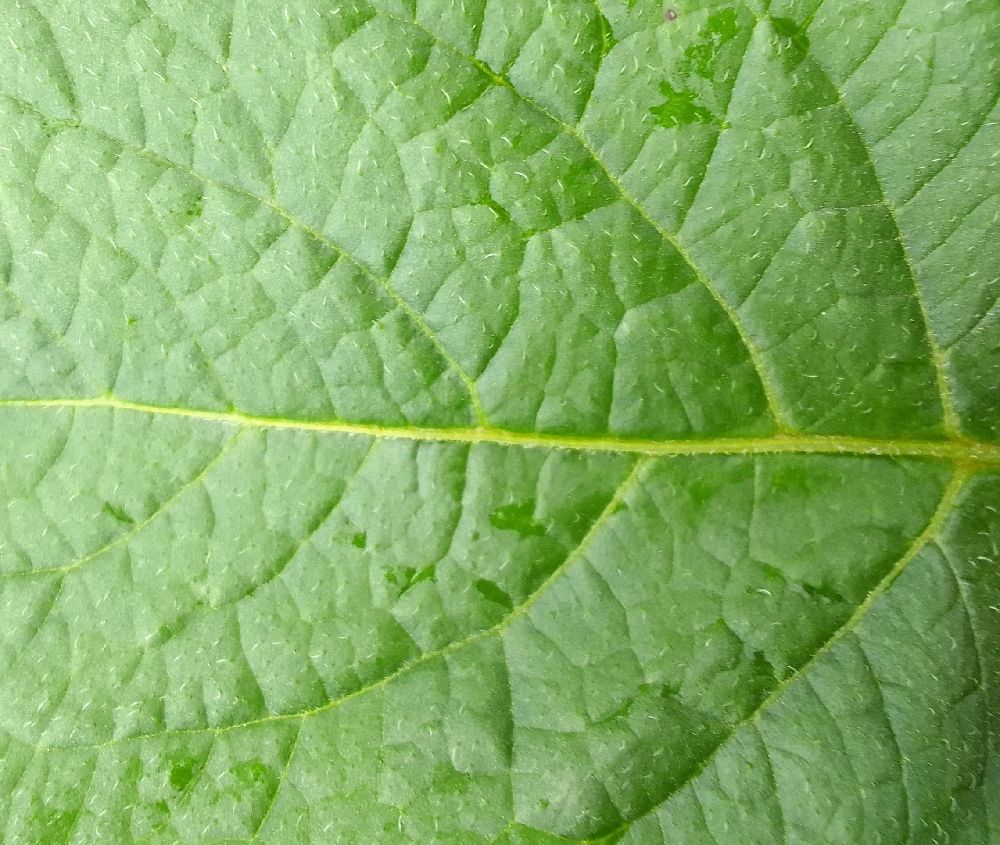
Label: Healthy